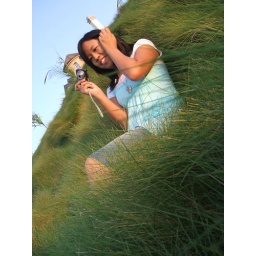
And the green grass grows all around all around and the green grass grows all around!!!